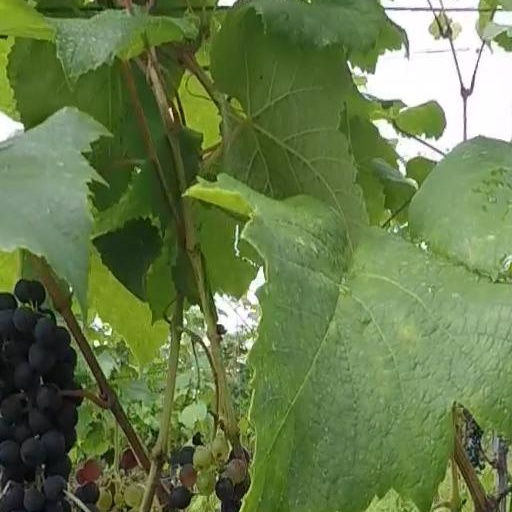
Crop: grape